Skyhammer

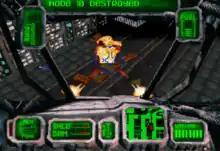
Several gameplay elements are displayed on the player's cockpit such as crosshair/navigation beacon, fuel level, message window, ECM system, alert status light, lock-on and shield/damage displays, altimeter, range scanner and ammo display, with the latter also displaying the currently used weapon. When the player does not take damage from enemies, the shields automatically regenerate.

"Skyhammer" is a shooter game, similar to "G-Police", in which the player pilots the titular Skyhammer, a heavily armed aircraft and the action is strictly viewed within the cockpit in first-person, while combat in the game involves both dogfighting and dropping bombs against a variety of enemy aircraft, drones, gun turrets and tanks. There are two control methods for the aircraft and two primary gameplay modes, each with their own main objective and three difficulty levels to choose from, while progress is manually saved by docking on any Cybermart location in the city and choosing the option to save game via the cartridge's EEPROM and players are allowed to resume to resume by loading their last saved game at the title screen. The internal memory in the game cartridge also saves high-scores and other settings made by the player. There are also two types of control methods to choose from as well. A fourth "Suicidal" difficulty is unlocked after finishing the game in Hard on any mode and it also features support for the ProController.